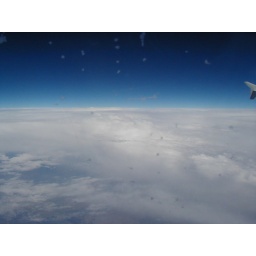
flying above the clouds